Nameplate

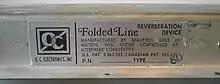
Nameplate of a reverberation device

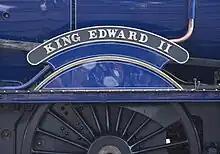
Nameplate of BR steam locomotive no. 6023

Nameplates are used on many products to designate the producer, the brand, and/or the product name, as well as properties of the product such as power and mass. Additionally, they may be placed on a product for decorative value, for placement of product information (e.g. serial code), or for approval/recognition (e.g. an endorsement by a governing body). When strategically placed on a product, nameplates often extend the impact of a logo or brand and heighten the connection to the value of the product. Many nameplates must meet certain requirements for print life, and environmental tolerances base on location or environment the product might be used in.